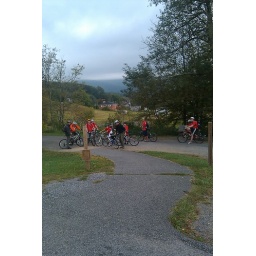
Troop 23 on our 50 mile mountain bike ride in Virginia.